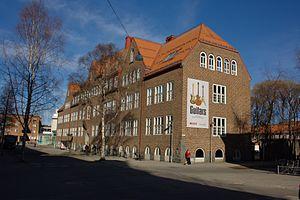
Guitars – the Museum est un musée situé à Umeå en Suède. Fondé en 2014, il renferme des pieces collectionnées par les jumeaux Samuel Åhdén et Michael Åhdén dès les années 70.